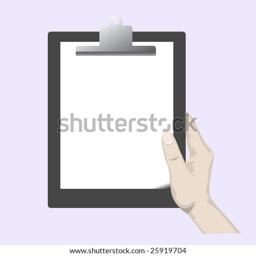
an illustration of a hand holding a clipboard .